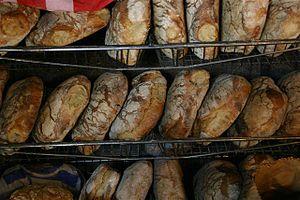
Chaves est une municipalité du Portugal, située dans le district de Vila Real et la région Nord.